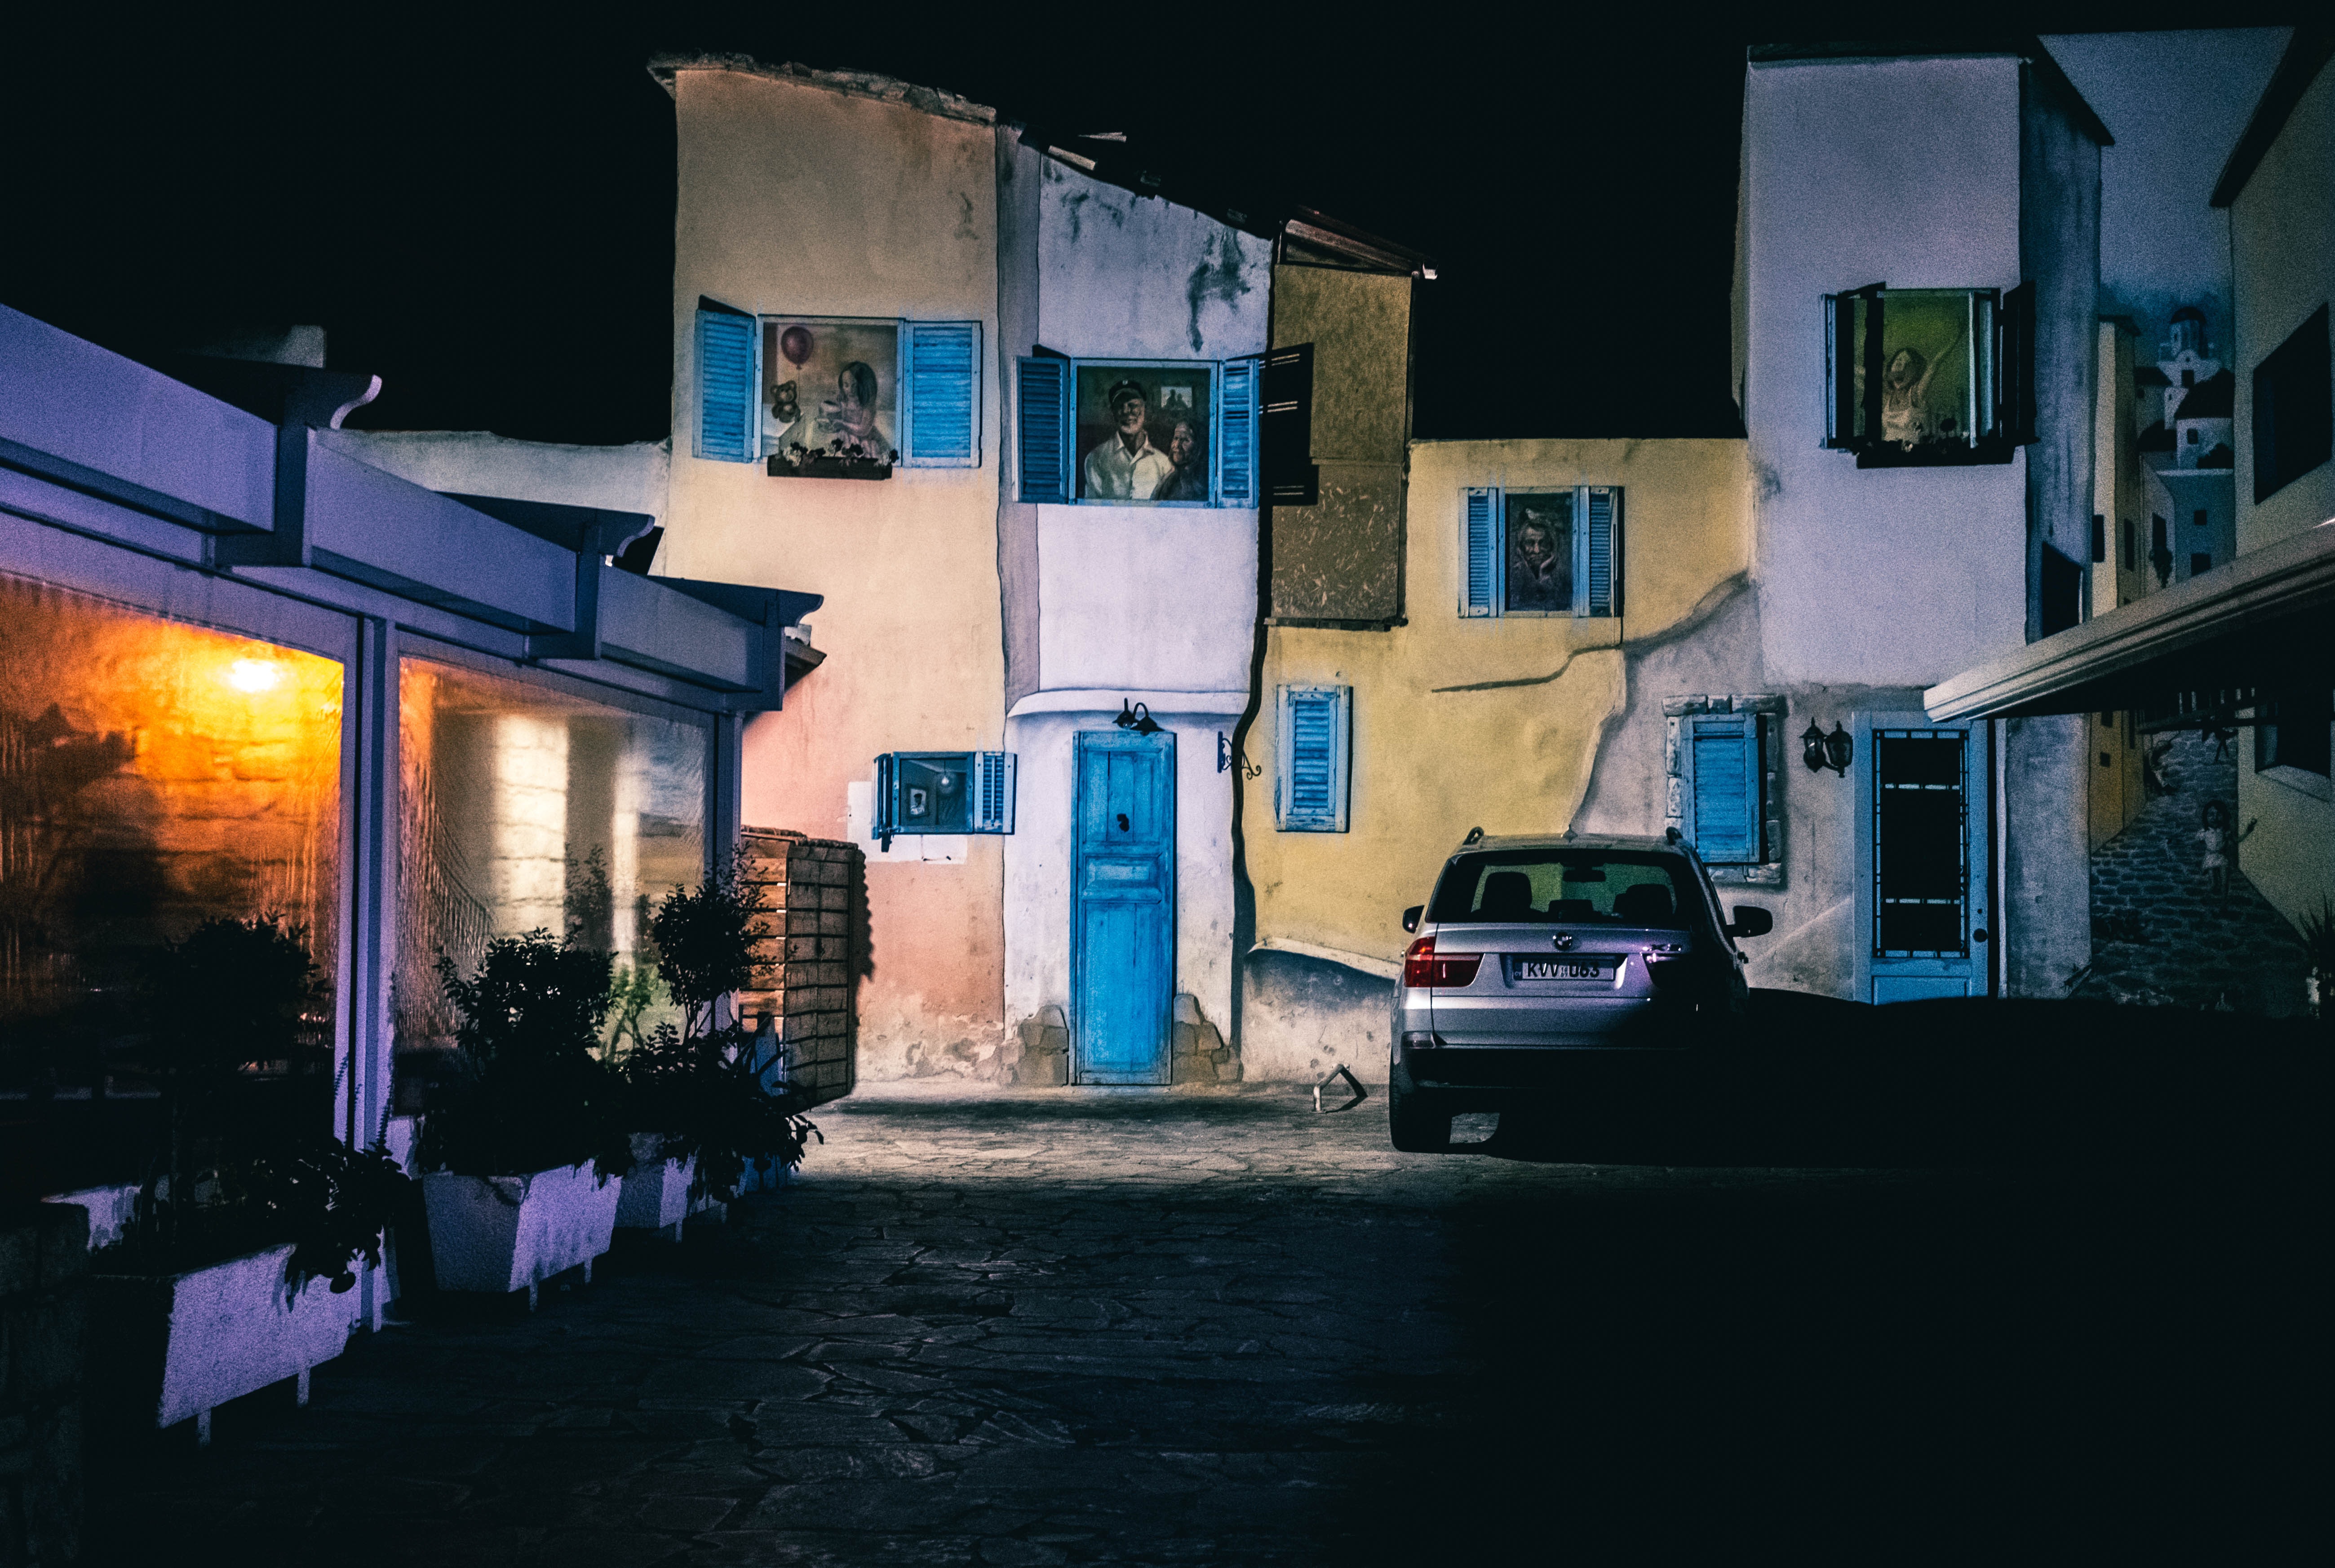
blue, sky, neighbourhood, house, light, night, town, home, building, architecture, street, residential area, road, infrastructure, evening, facade, Tints and shades, window, car, city, vehicle, family car, alley, suburb